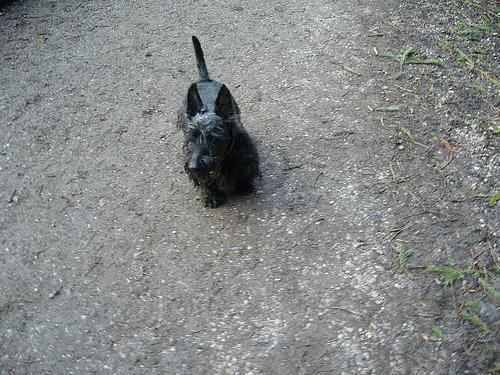
Scotch_terrier